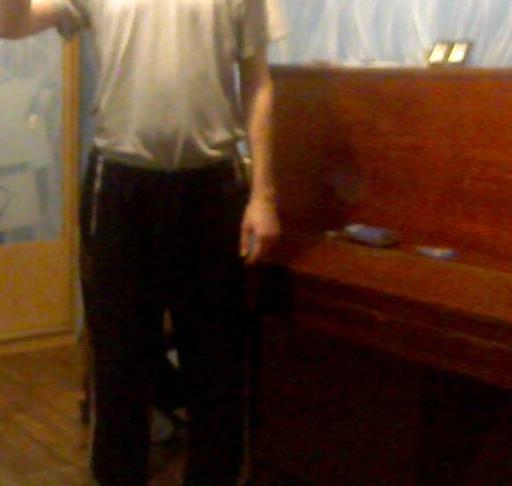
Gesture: no_gesture